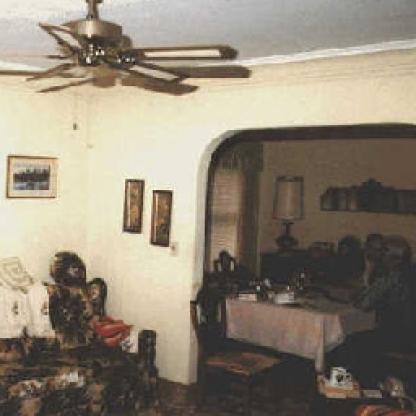
Scene: Indoor